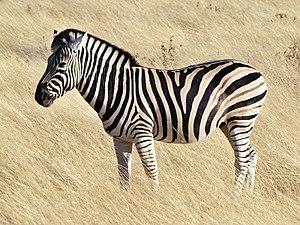
Portrait d'un zèbre des plaines
Fereuungulata est un clade hypothétique de mammifères parmi les laurasiathériens. Il est constitué des cinq ordres suivants et de leurs ancêtres communs :